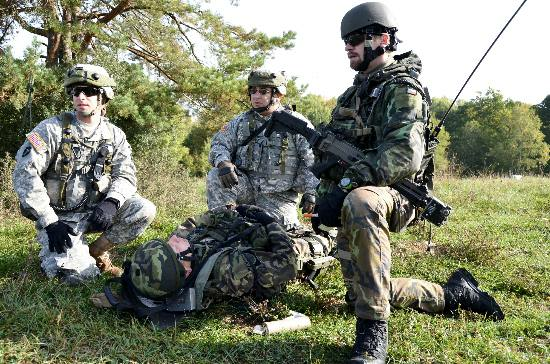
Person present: Yes